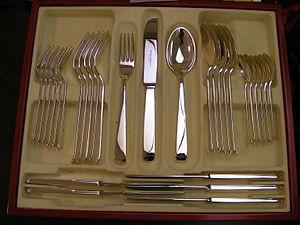
La firme d'orfèvrerie Robbe & Berking à Flensbourg en Allemagne, est un des plus grands créateurs de couverts de table en argent massif.
Une ménagère est un ensemble de couverts de table ayant le même style et les mêmes motifs décoratifs.